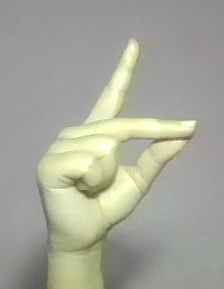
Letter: ta